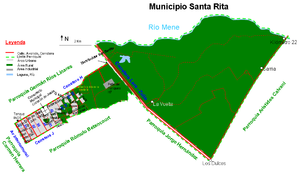
San Benito est l'une des neuf paroisses civiles de la municipalité de Cabimas dans l'État de Zulia au Venezuela. Elle est l'une des paroisses civiles urbaines du chef-lieu de la municipalité de Cabimas avec celles d'Ambrosio, Carmen Herrera et Germán Ríos Linares.